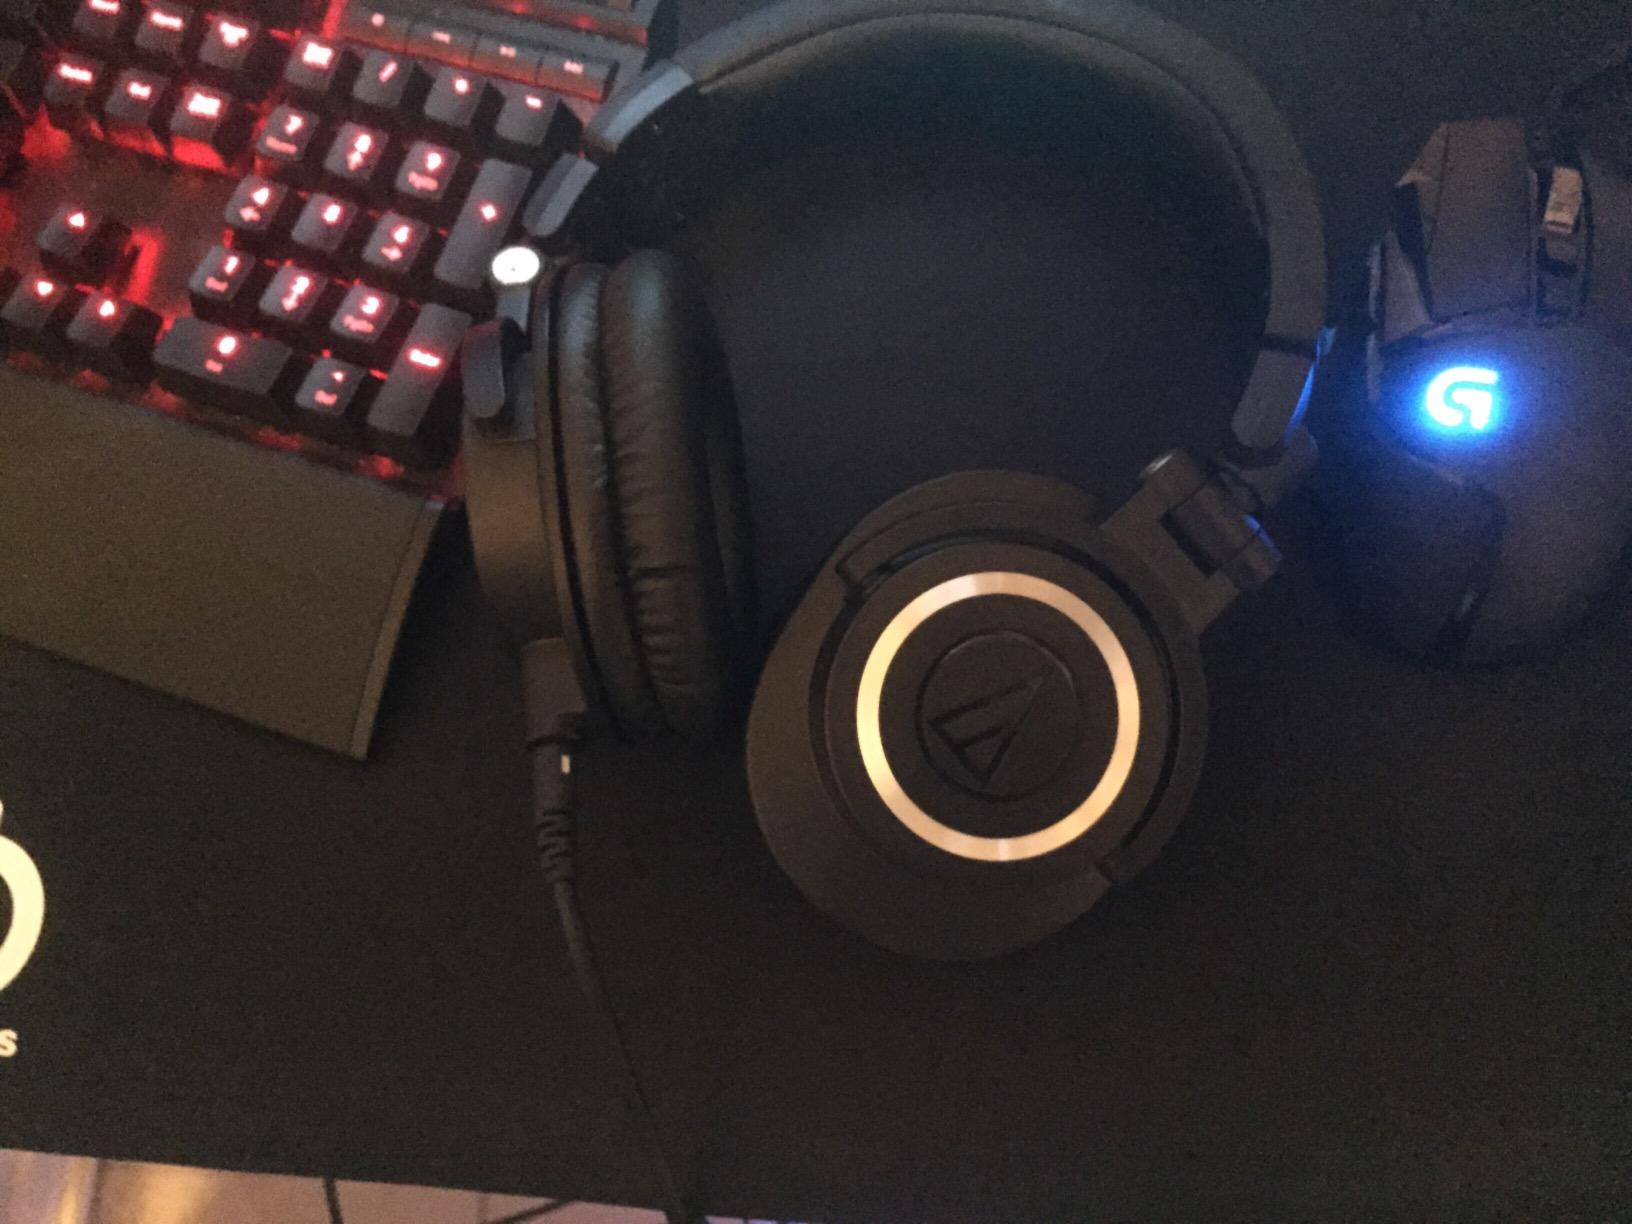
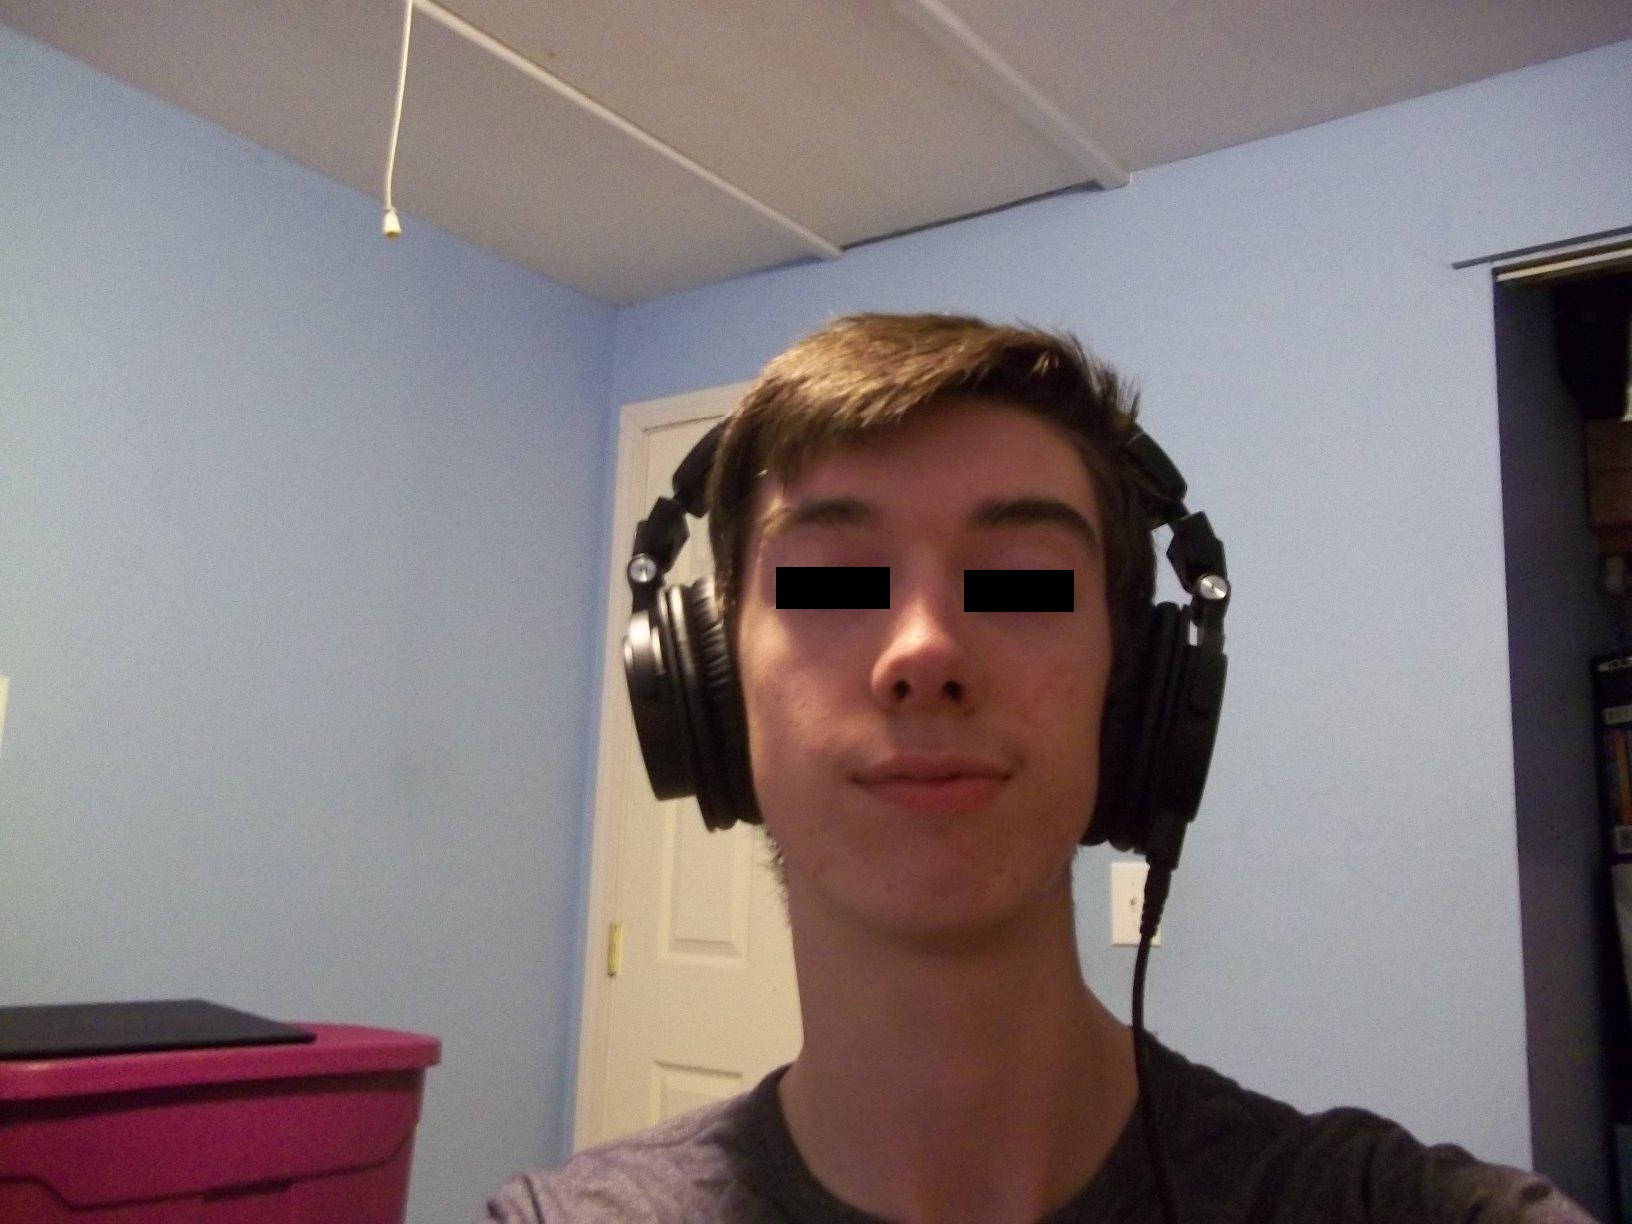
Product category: headphones
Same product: yes